Bertrand Blier

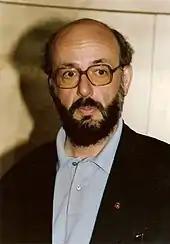
Blier in 1990

Bertrand Blier (14 March 1939 – 20 January 2025) was a French film director and writer. His 1978 film "Get Out Your Handkerchiefs" won the Academy Award for Best Foreign Language Film at the 51st Academy Awards.